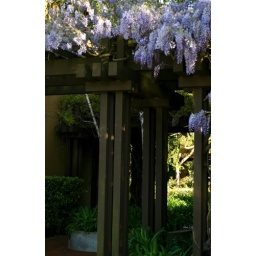
again, walking down the street in Millbrae and I looked over into this garden...